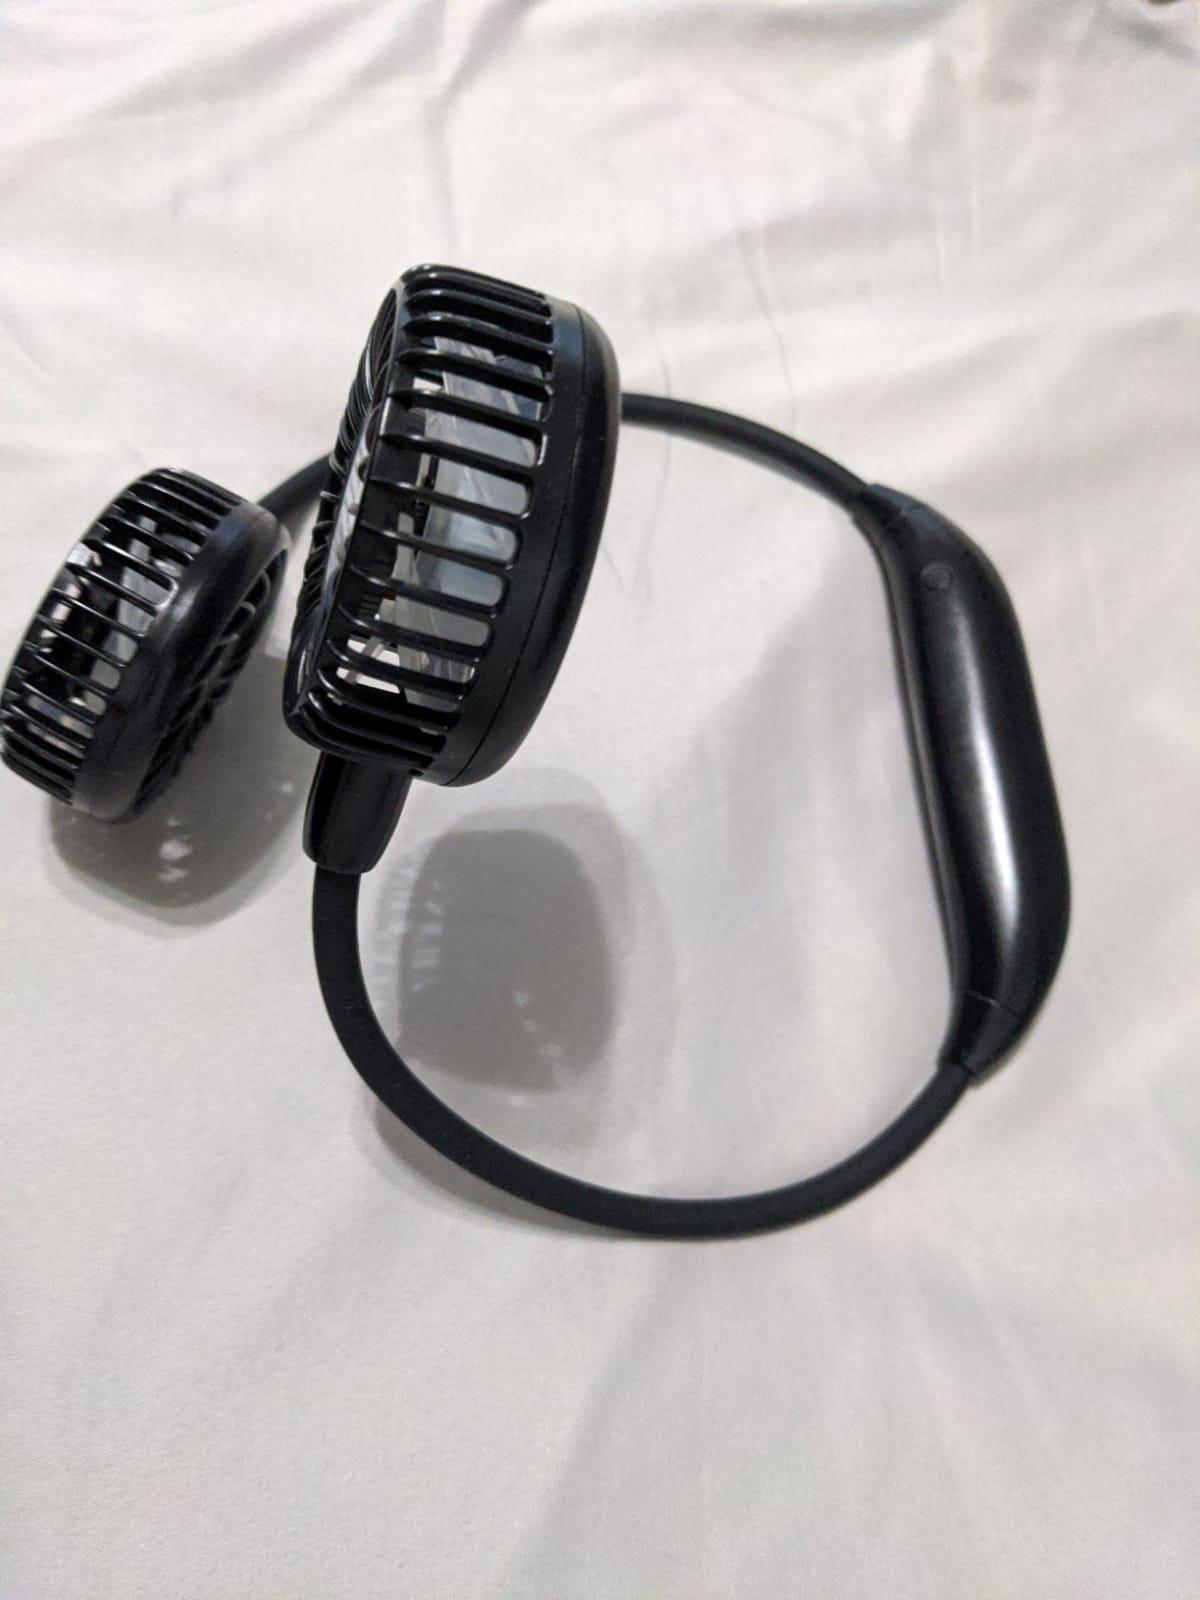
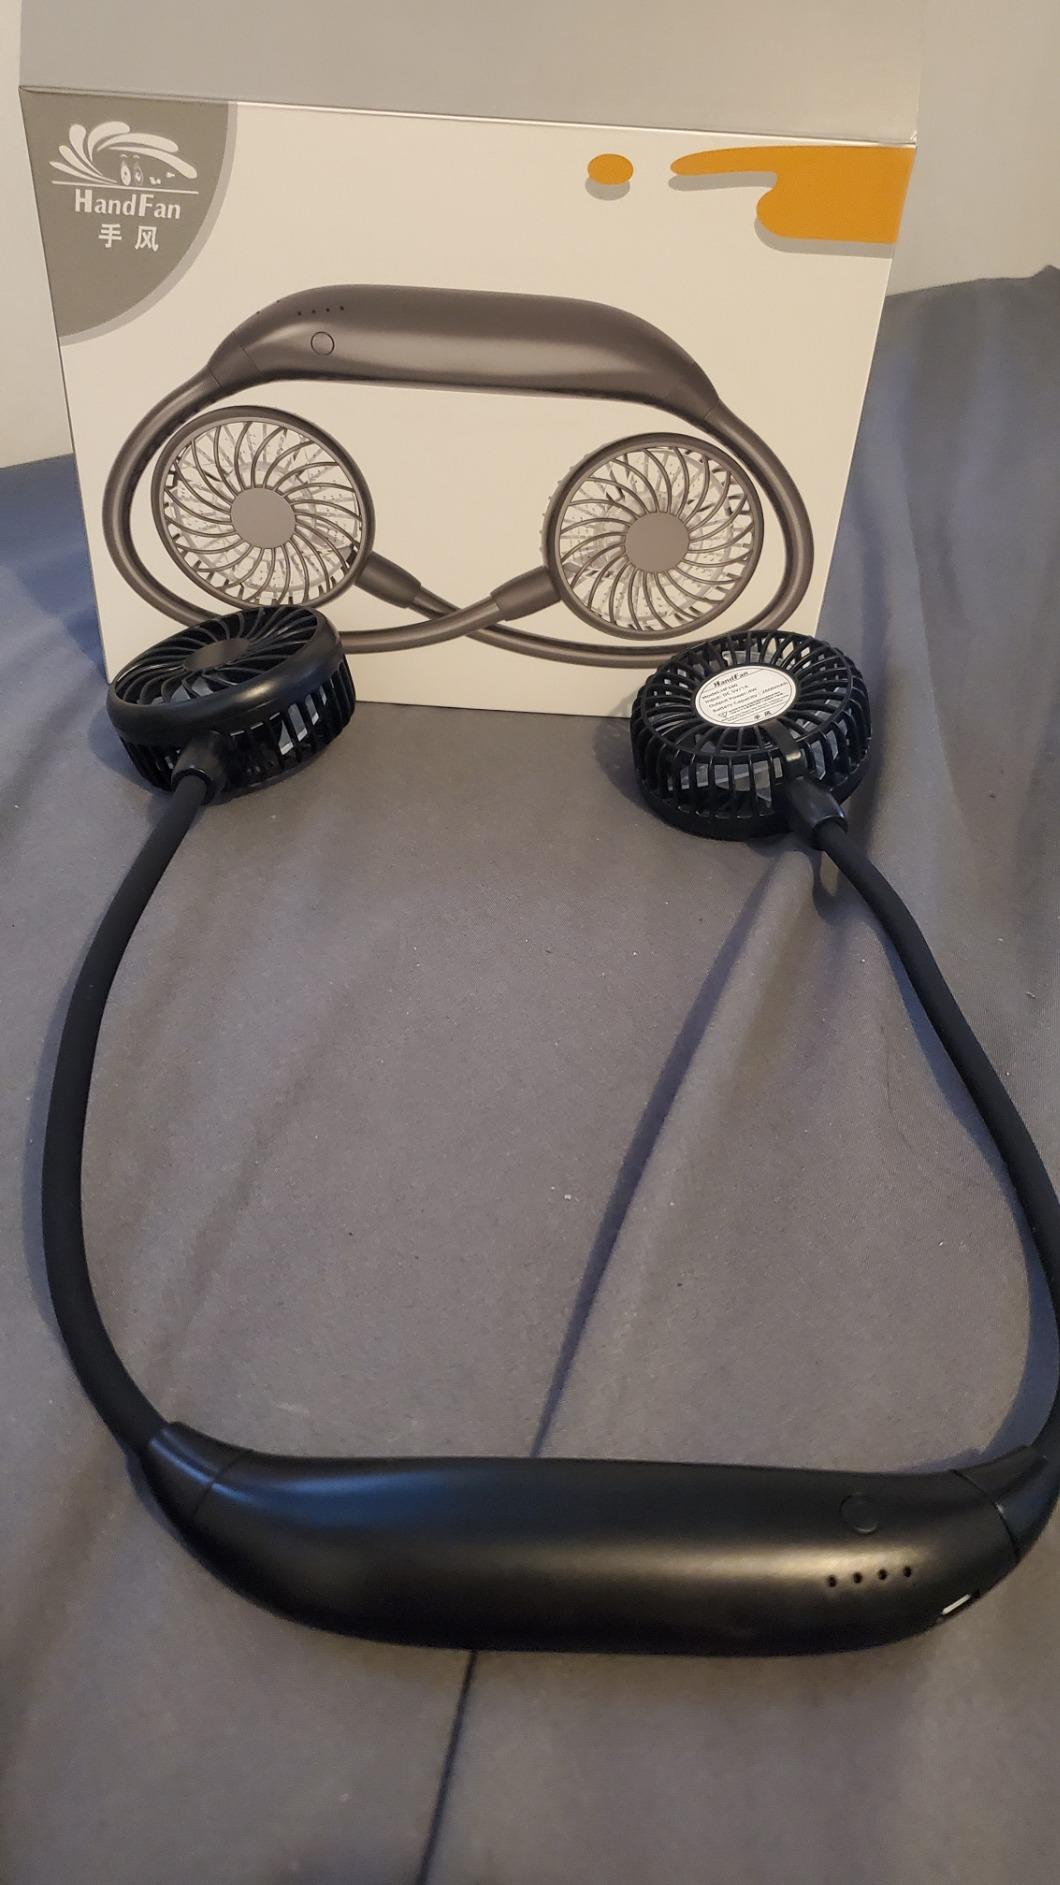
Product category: fan
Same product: yes